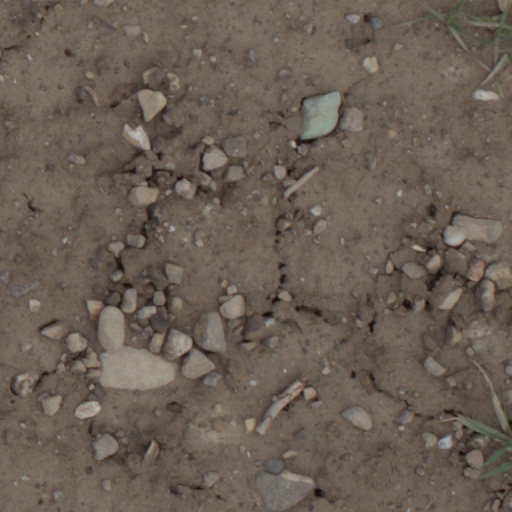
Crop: wheat